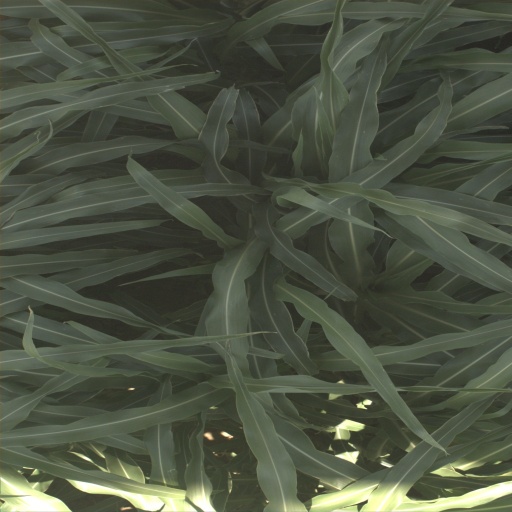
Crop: sorghum